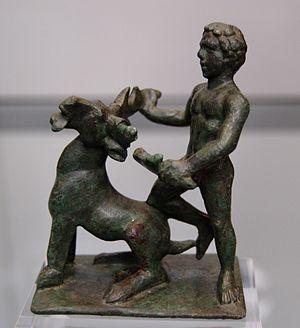
Héraclès capturant la biche de Cérynie. Bronze, Ier/IIe siècle ap. J.-C.